Tōkōji Station

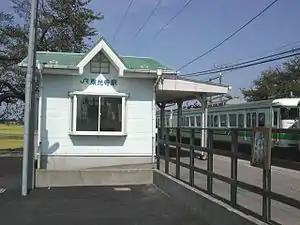
Tōkōji Station, September 2004

is a railway station in the city of Sanjō, Niigata, Japan, operated by the East Japan Railway Company (JR East).